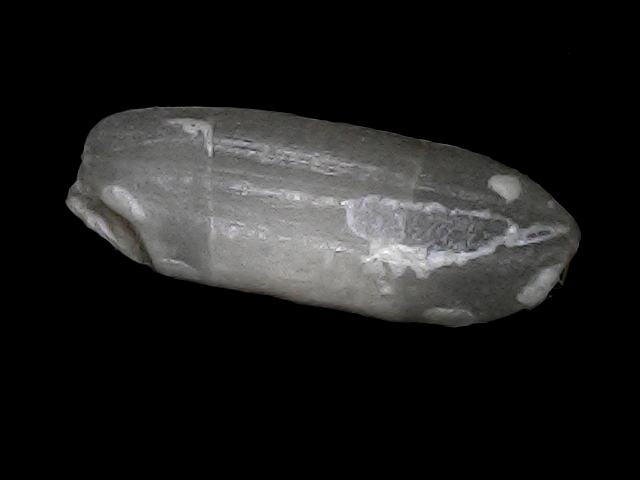
Rice variety: BRRI74